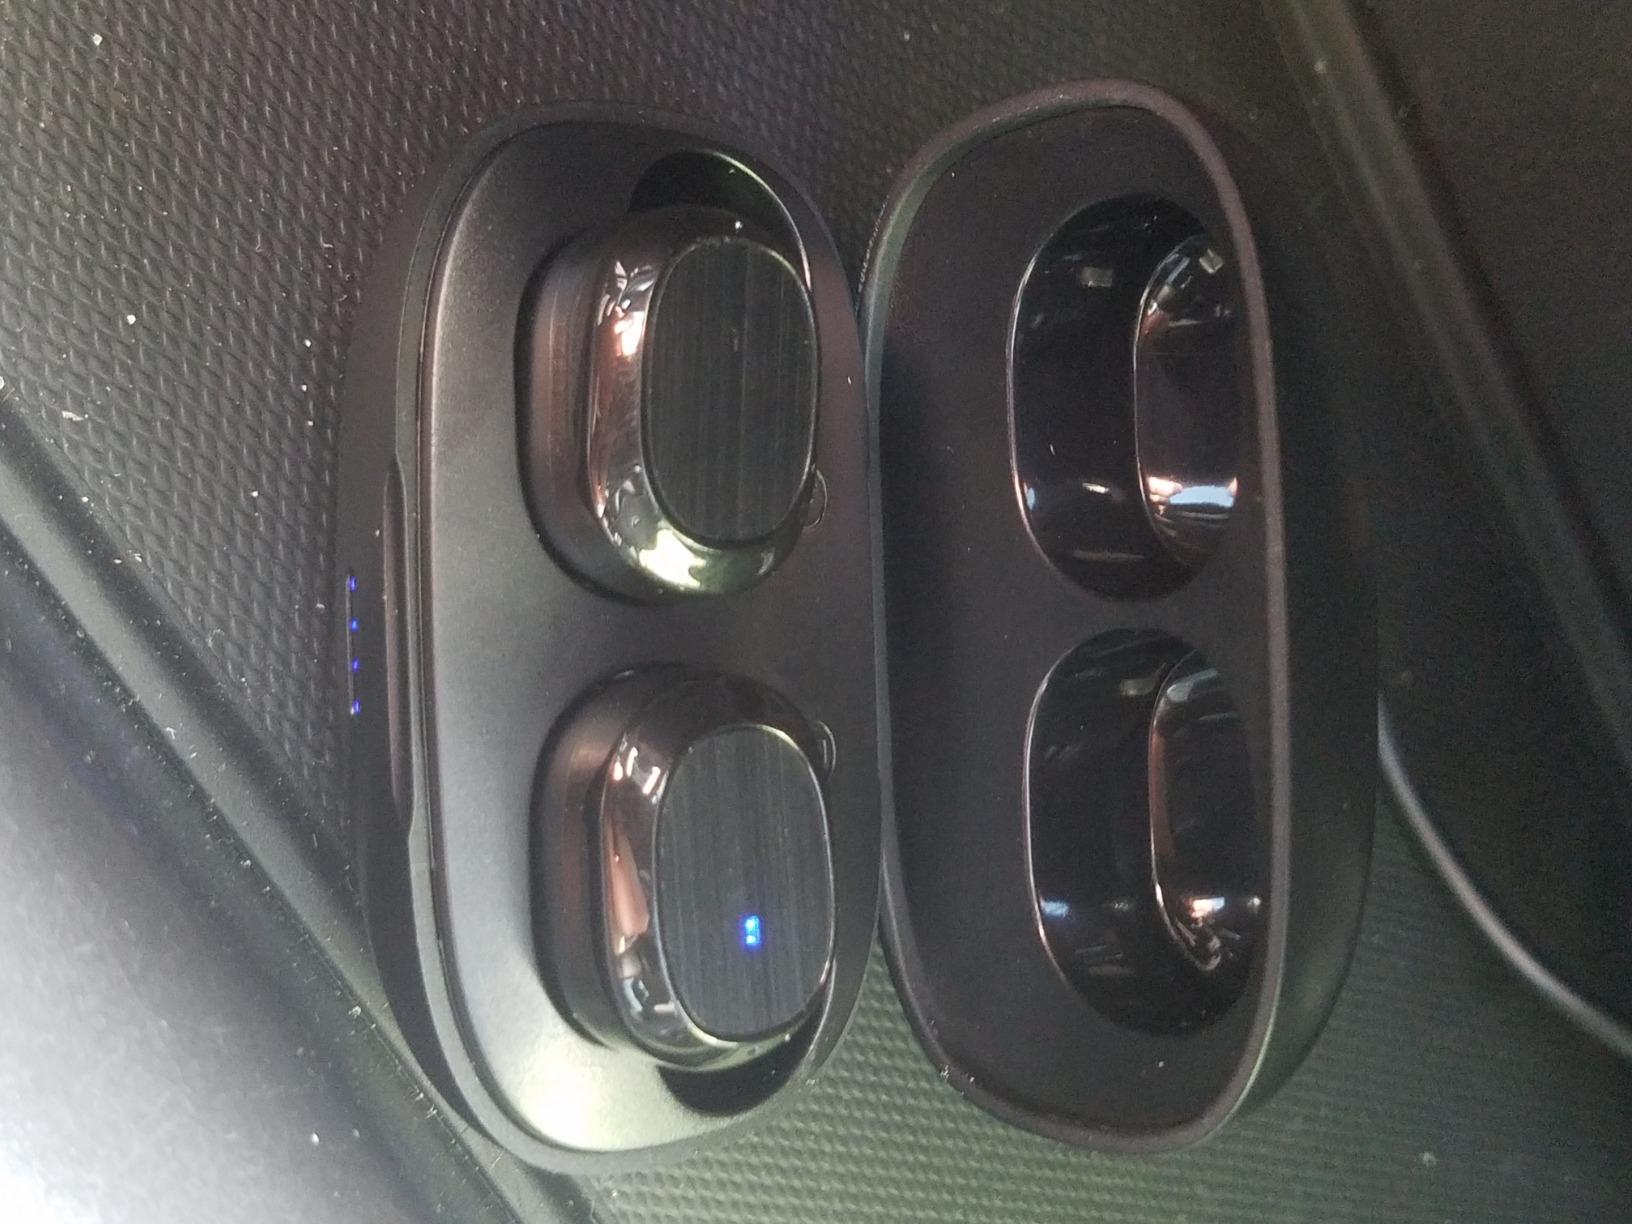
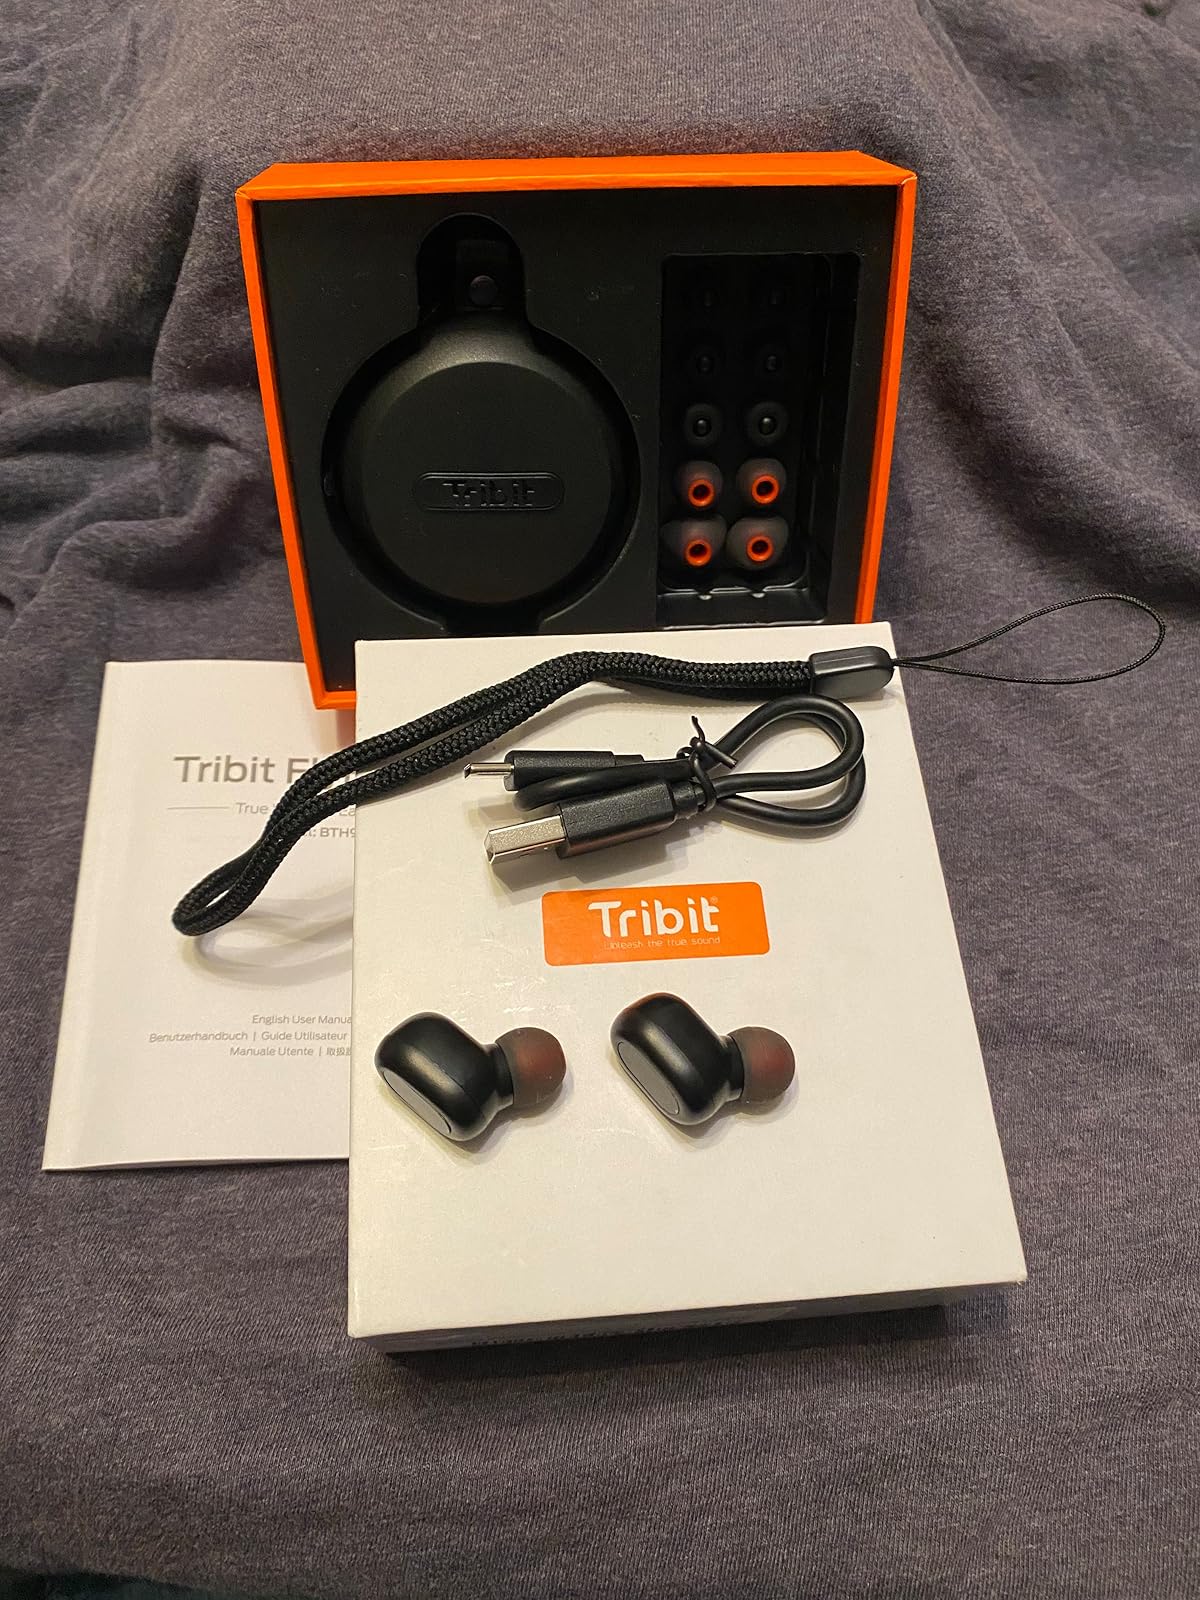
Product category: earbuds
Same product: no